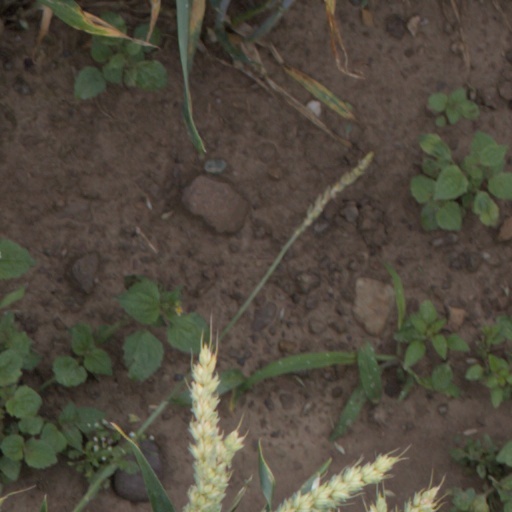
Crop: wheat